Racism against African Americans in the U.S. military

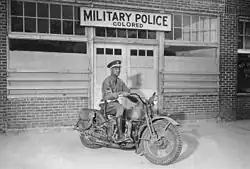
An African-American military policeman on a motorcycle in front of the "colored" MP entrance, Columbus, Georgia, in 1942.

African Americans have served the U.S. military in every war the United States has fought. Formalized discrimination against black people who have served in the U.S. military lasted from its creation during the American Revolutionary War to the end of segregation by President Harry S. Truman's Executive Order 9981 in 1948. Although desegregation within the U.S. military was legally established with President Truman's executive order, full integration of African-American servicemen was not established until 1950 in the Navy and Air Force, 1953 in the Army, and 1960 in the Marine Corps.